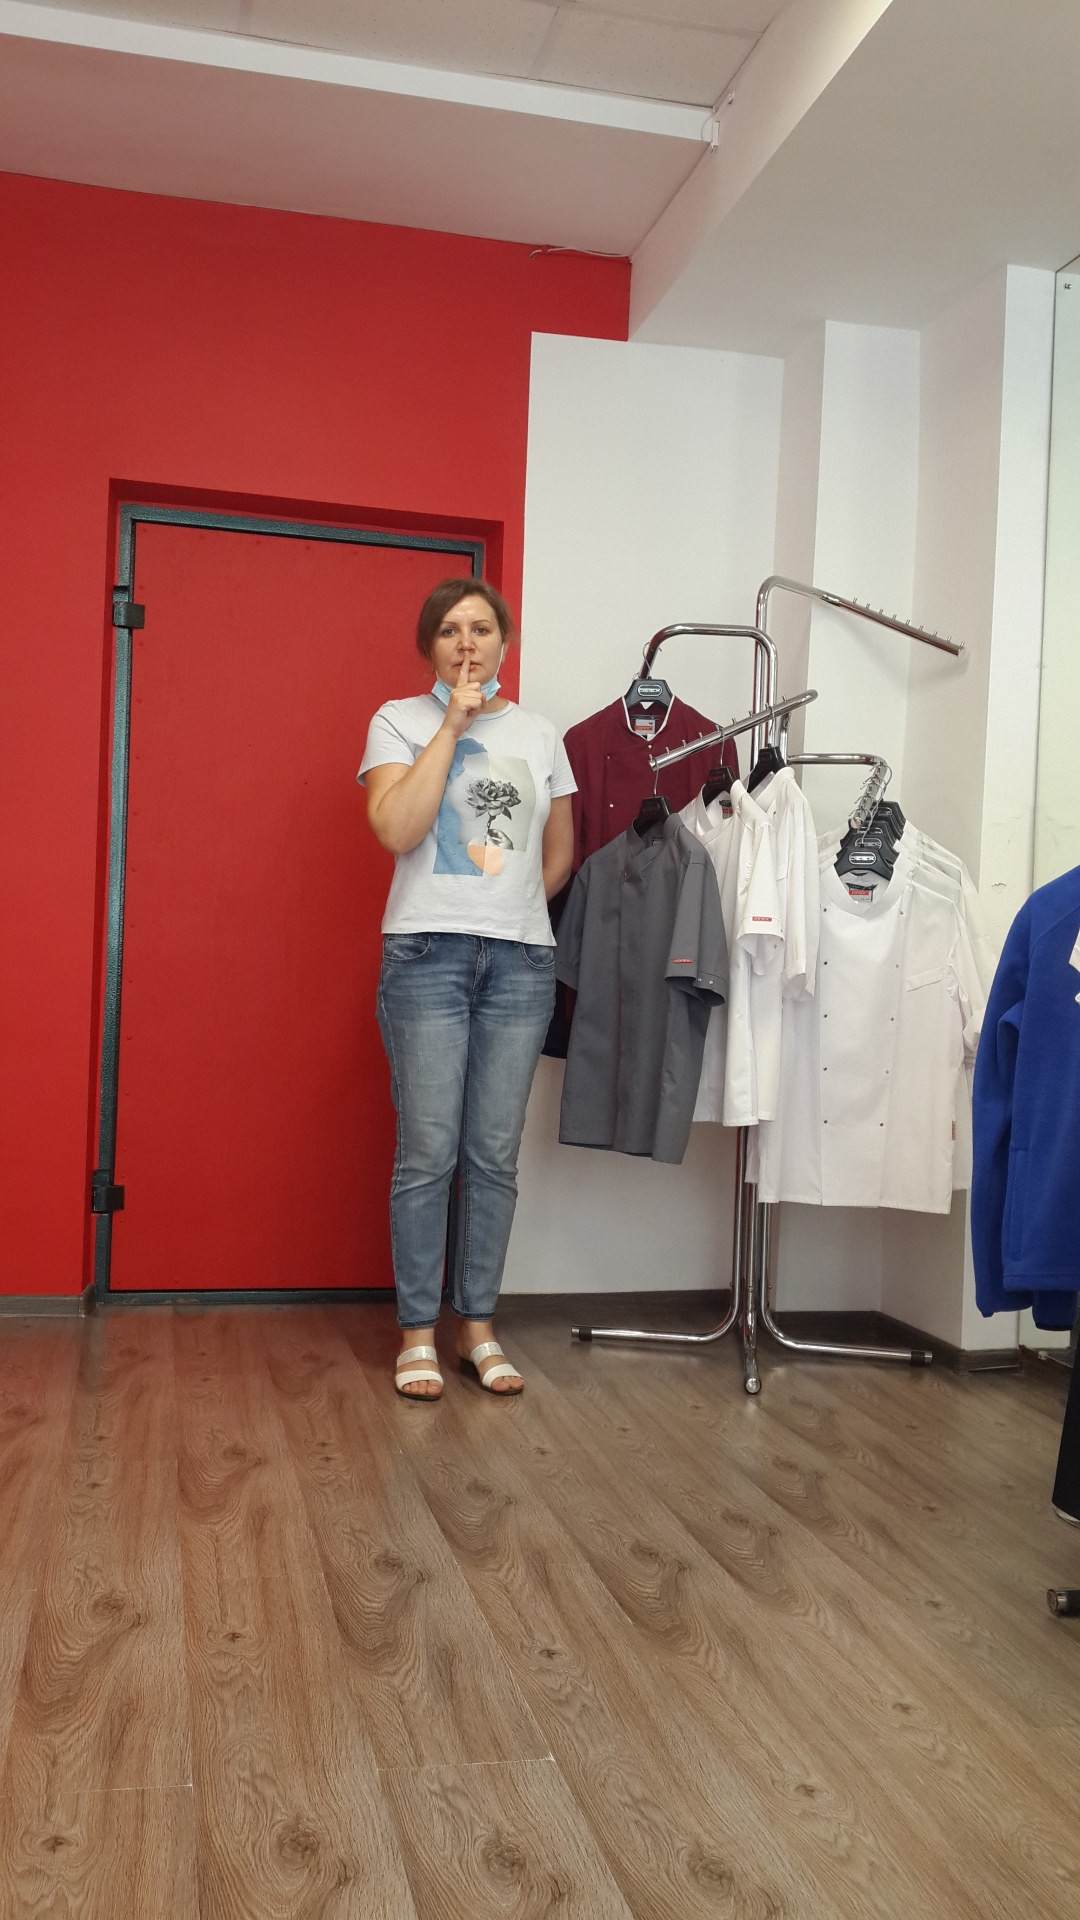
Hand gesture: mute